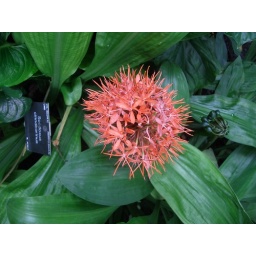
A red flower in the Palm House.